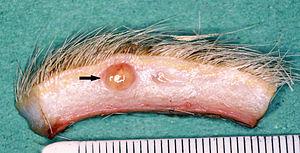
Demodex est un genre d'acariens de la famille des Demodicidae. Certaines espèces font naturellement partie du microbiote cutané humain ou vivent associées aux cheveux, cils, sourcils.